Bavarian Police Museum

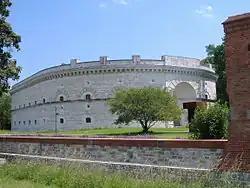
The Turm Triva

The Bavarian Police Museum ("Bayerische Polizeimuseum") is the central museum of the Bavarian State Police, housed in the historic Turm Triva in the Klenzepark in Ingolstadt. It opened on 19 December 2011. It includes a variety of exhibits dating from 1918 onwards and explains the history, organisation and development of policing in Bavaria since the 1918–19 Bavarian Revolution. Previously owned by the Police itself, in 2007 the collection became a department of the Bavarian Army Museum.